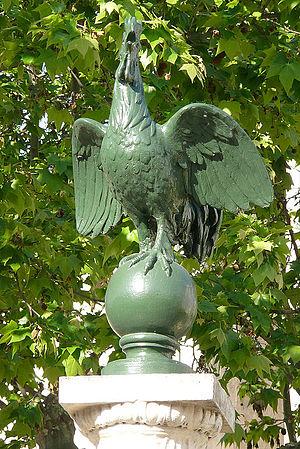
Statue à Pont-Saint-Esprit.